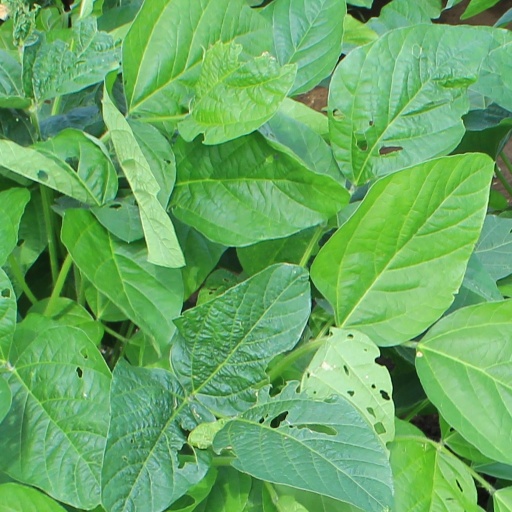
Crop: soybean